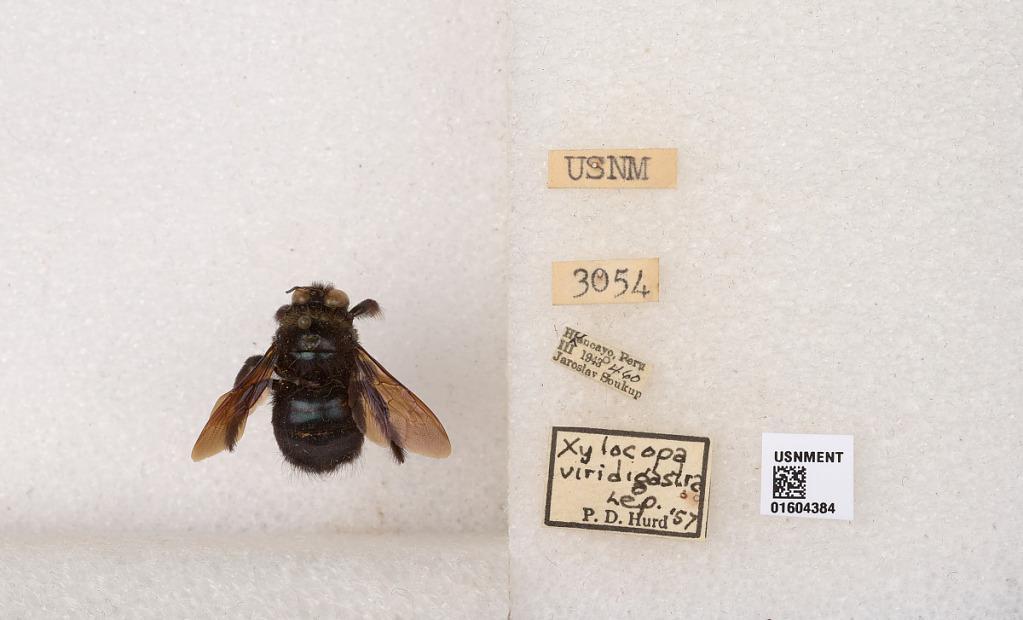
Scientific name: Xylocopa (Schonnherria) viridigastra Lepeletier
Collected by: J. Soukup
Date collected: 1943-3-1
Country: Peru
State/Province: Junin
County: Huancayo
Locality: Huancayo
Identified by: Hurd, P. D.